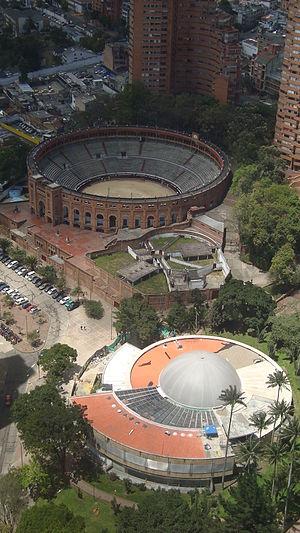
Le Planétarium de Bogota est un centre culturel et un planétarium se trouvant dans le Centre international de Bogota, la capitale de la Colombie, plus précisément à Santa Fe, le 3ᵉ district de Bogota D.C., entre la Plaza Santamaría et le Parque de la Independencia.